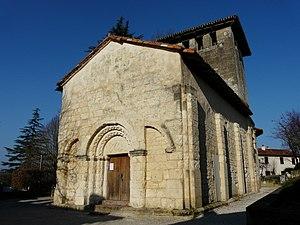
La façade occidentale de l'église Saint-Pierre de Faye, Ribérac, Dordogne, France.
Cet article contient une liste des monuments religieux de la Dordogne.
Ribérac est une commune française située dans le département de la Dordogne, en région Nouvelle-Aquitaine. Ancienne sous-préfecture, la commune a été le chef-lieu du canton de Ribérac, puis en 2015, est devenue son bureau centralisateur.
Cet article recense les monuments historiques de l'arrondissement de Périgueux, dans le département de la Dordogne, en France.